Pierre Batiffol

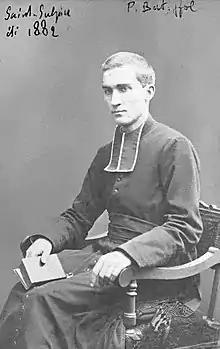
Pierre Batiffol in 1882

Pierre Batiffol (27 January 1861, in Toulouse, France – 13 January 1929, in Paris, France) – was a French Catholic priest and prominent theologian, specialising in Church history. He had also a particular interest in the history of dogma.